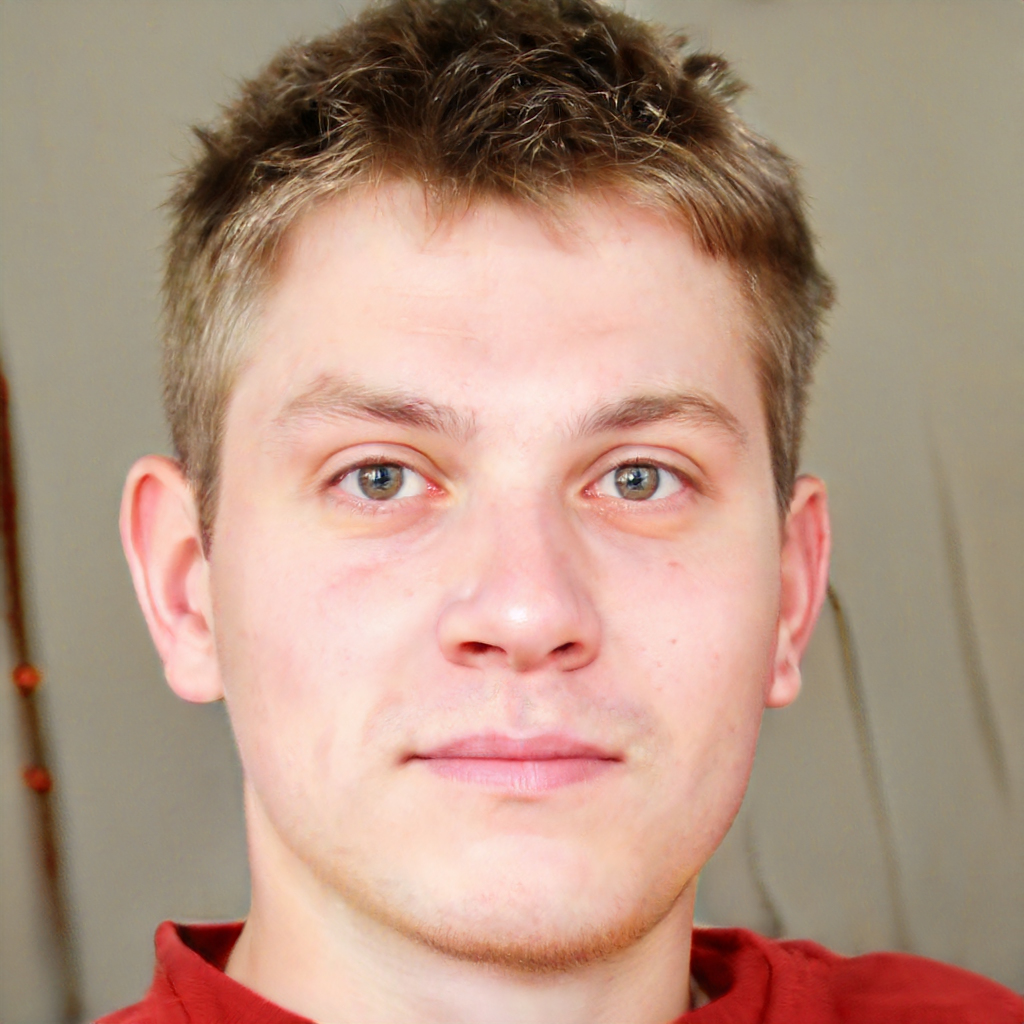
Gender: Male